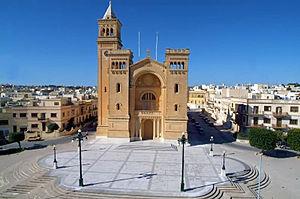
Birżebbuġa est une localité de Malte d'environ 10 000 habitants, située au sud-est de Malte dans la baie de Marsaxlokk. C'est le lieu d'un conseil local compris dans la région Xlokk.
L'église Saint-Pierre-des-Chaînes est une église catholique située à Birżebbuġa, à Malte.